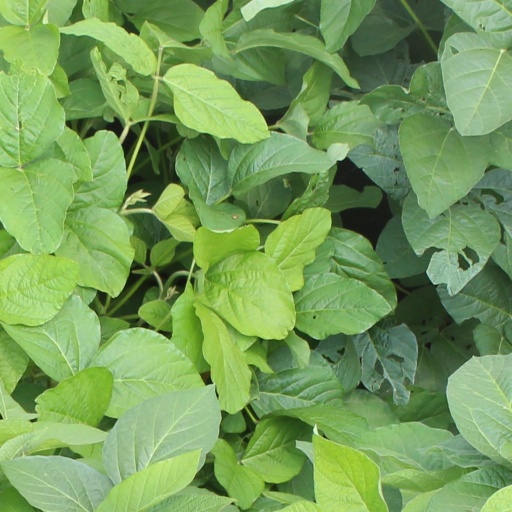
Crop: soybean